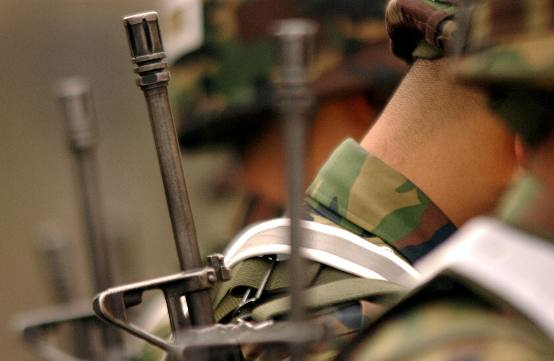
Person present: Yes